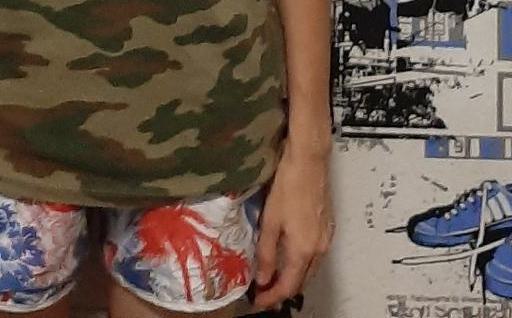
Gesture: no_gesture